Gingham dress of Judy Garland

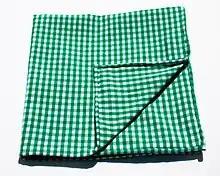
Green and white checked square of fabric, with the top-most layer of one corner folded in towards the middle.

Filmmakers opted for the checked dress in an effort to make the then 16-year-old Garland appear closer in age to her 12-year-old orphan character. Producers also felt the pattern blurred Garland's figure, which made her appear slimmer on camera, and styled and cut the dress to help her appear younger. Garland also wore a tight-fitting corset to suppress her breasts, which were further bound by a sewn-in panel. Several identical versions of the final dress were made for Garland to wear during filming, with some researchers believing at least 10 were created. The Wizard of Oz Museum has verified seven. At the time, it was common for film studios to create multiple copies of a single costume or prop to avoid having to halt production should an item be lost or damaged. At the time of the film's release, the media speculated that Garland had worn through all dresses during production, although film historian John Fricke contends that this number was exaggerated, and she likely wore closer to 4–6. According to "The Guardian" and British "Vogue", Garland is thought to have worn only two of the dresses on screen. Each dress was made from cheap gingham and sewn roughly using a treadle sewing machine to appear as though it had been homemade by Dorothy's Aunt Em. Adrian had sourced the gingham material during a trip to Appalachia. According to "HuffPost" senior editor Caroline Bologna, the fabric was considered a natural choice for Dorothy, a Kansas native, since the pattern was most popular throughout the Great Plains during the early 20th century. The blouse Garland wore underneath was delicate and often prone to tearing when Garland removed it after filming. The film's seamstresses complained about having to repair it almost daily in time for the next shoot.